Nacre

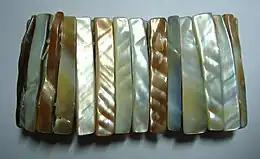
Nacre bracelet

The main commercial sources of mother-of-pearl have been the pearl oyster, freshwater pearl mussels, and to a lesser extent the abalone, popular for their sturdiness and beauty in the latter half of the 19th century.